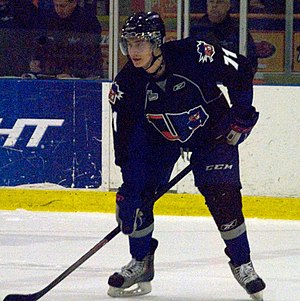
Kirill Kabanov
Kirill Kabanov er en russisk ishockeyspiller. Han spiller i øjeblikket for Aalborg Pirates.